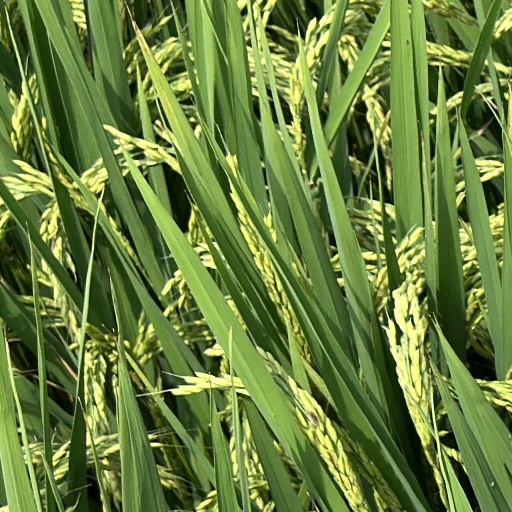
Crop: rice